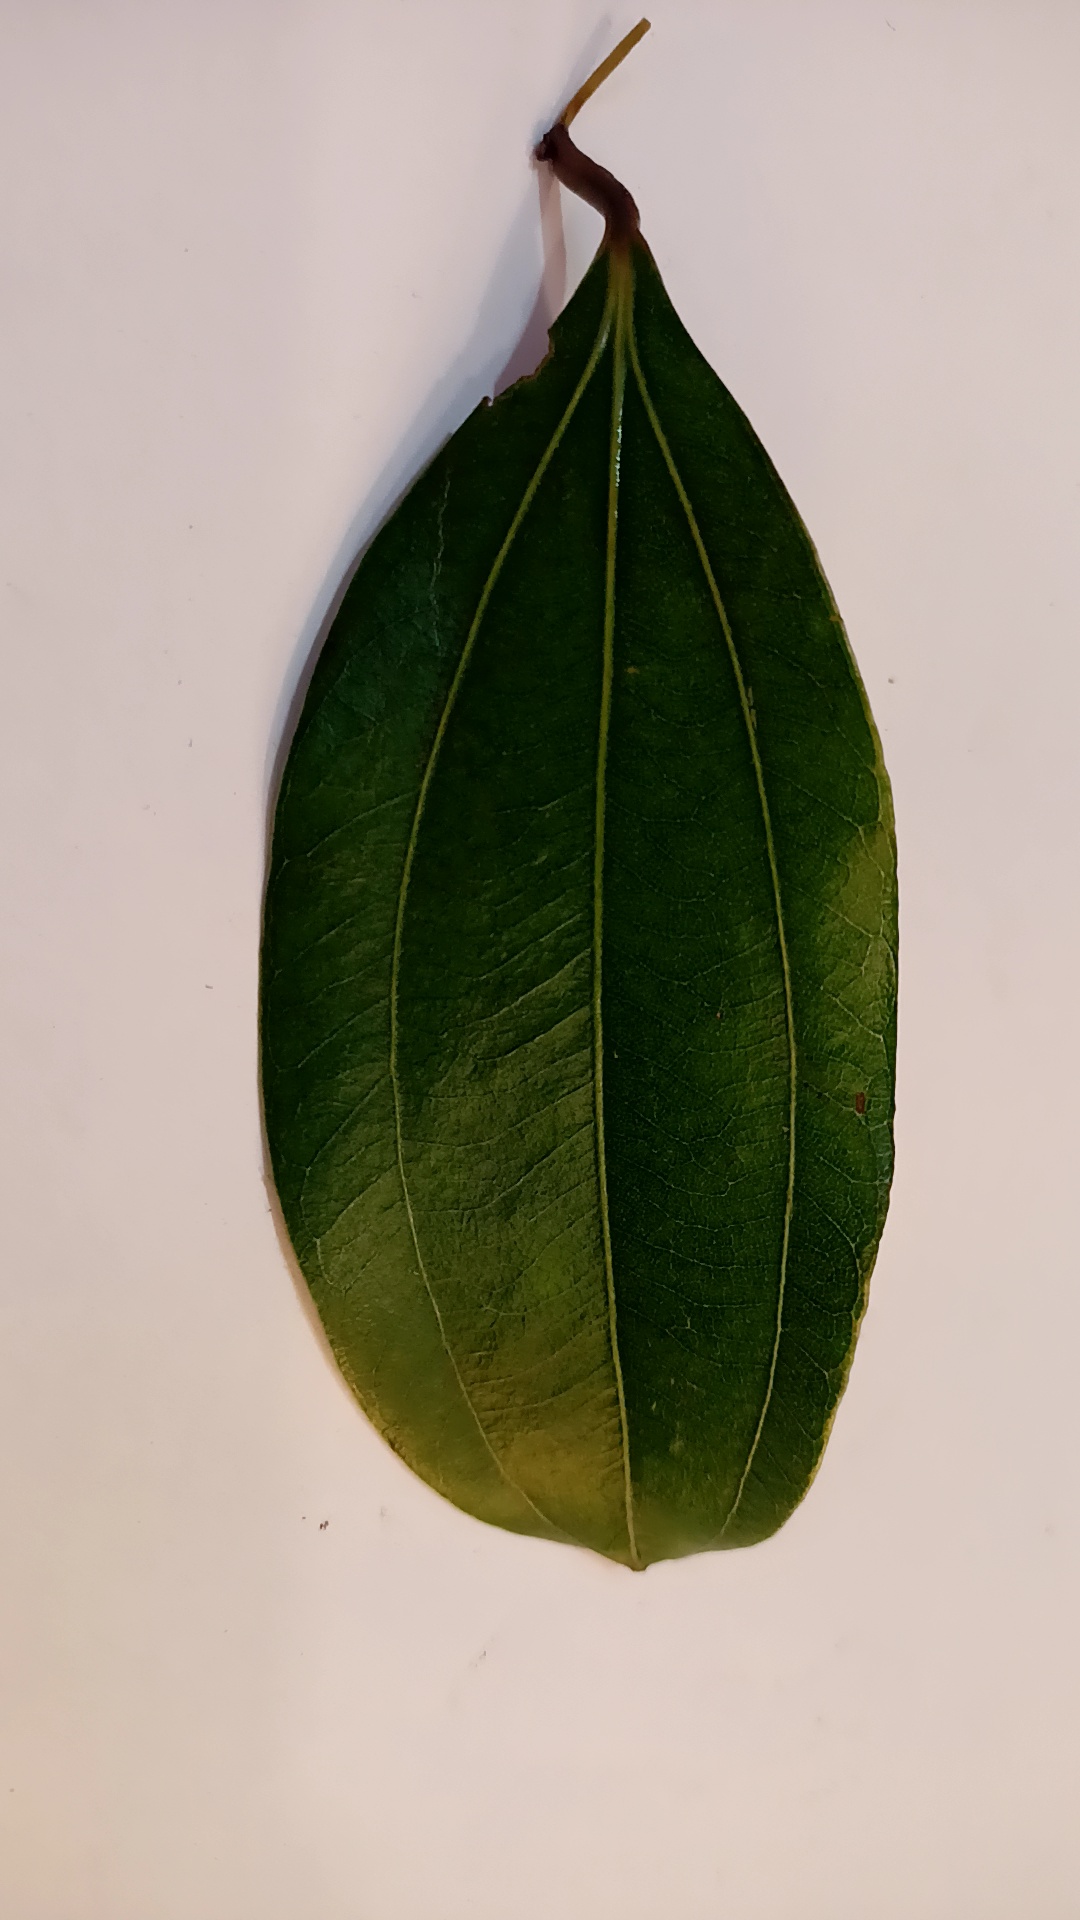
Label: Healthy